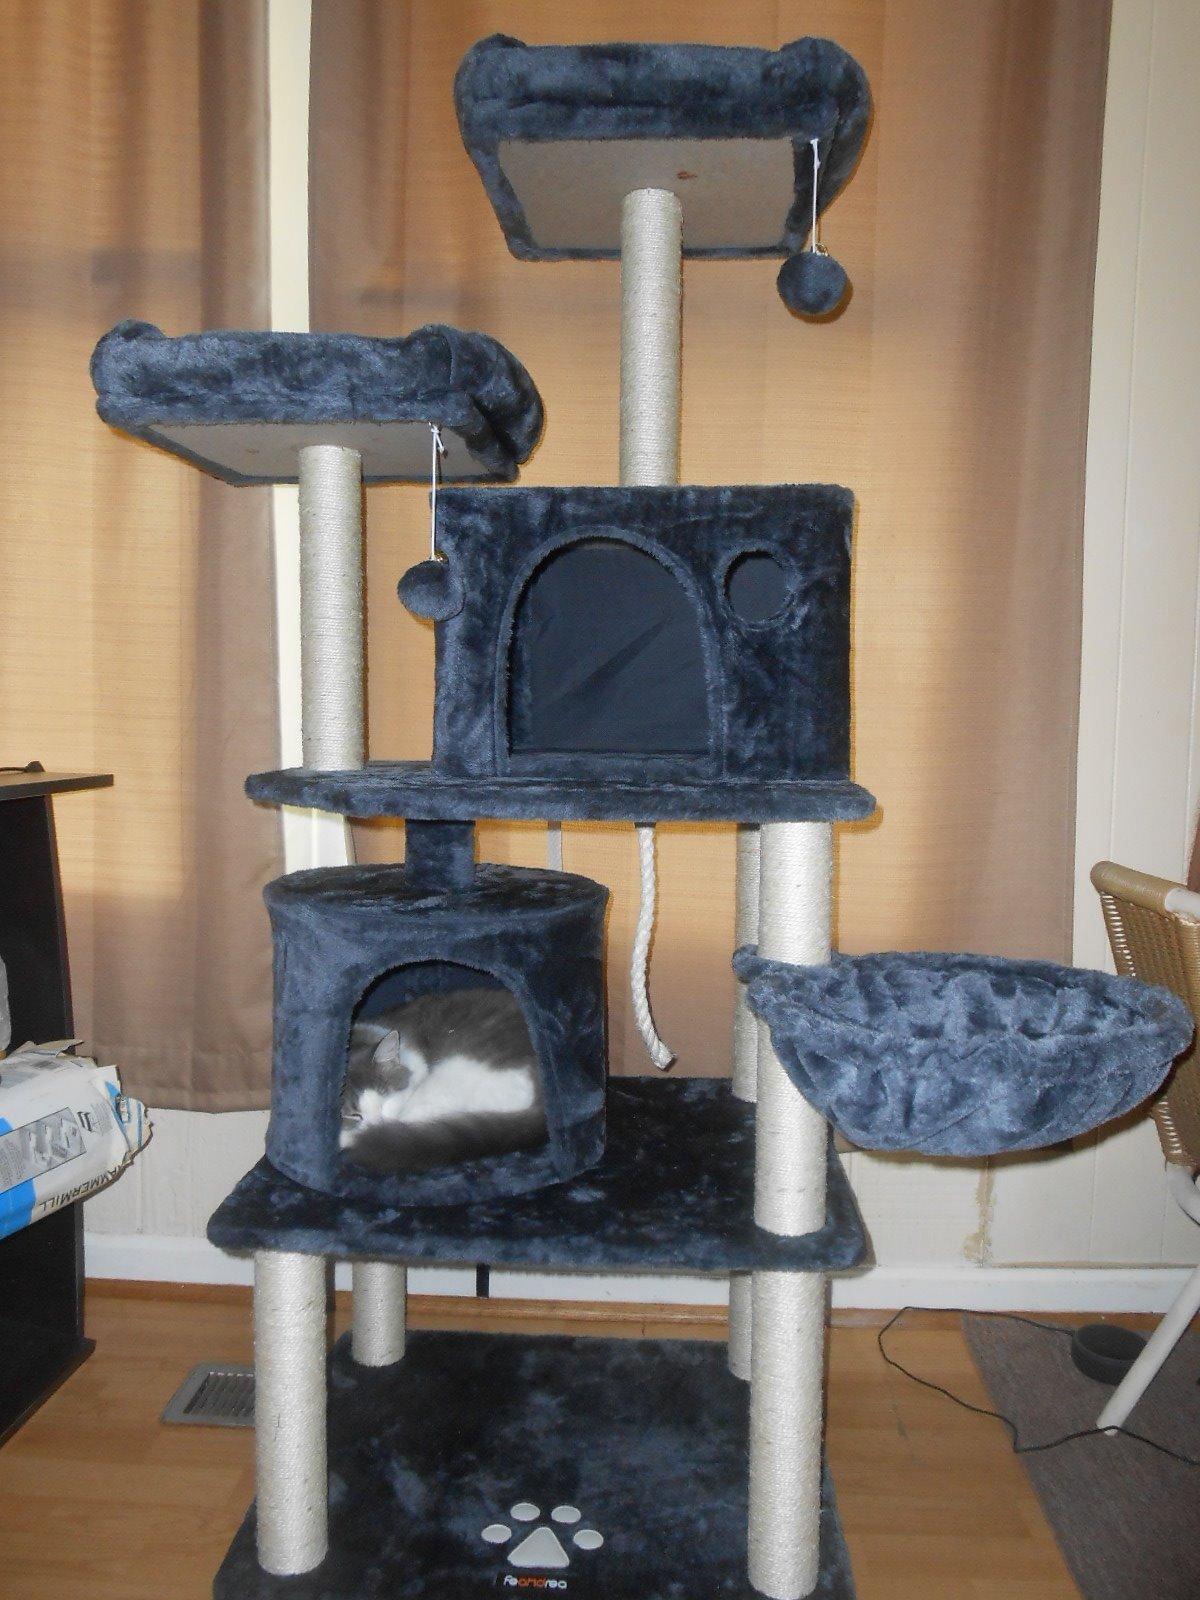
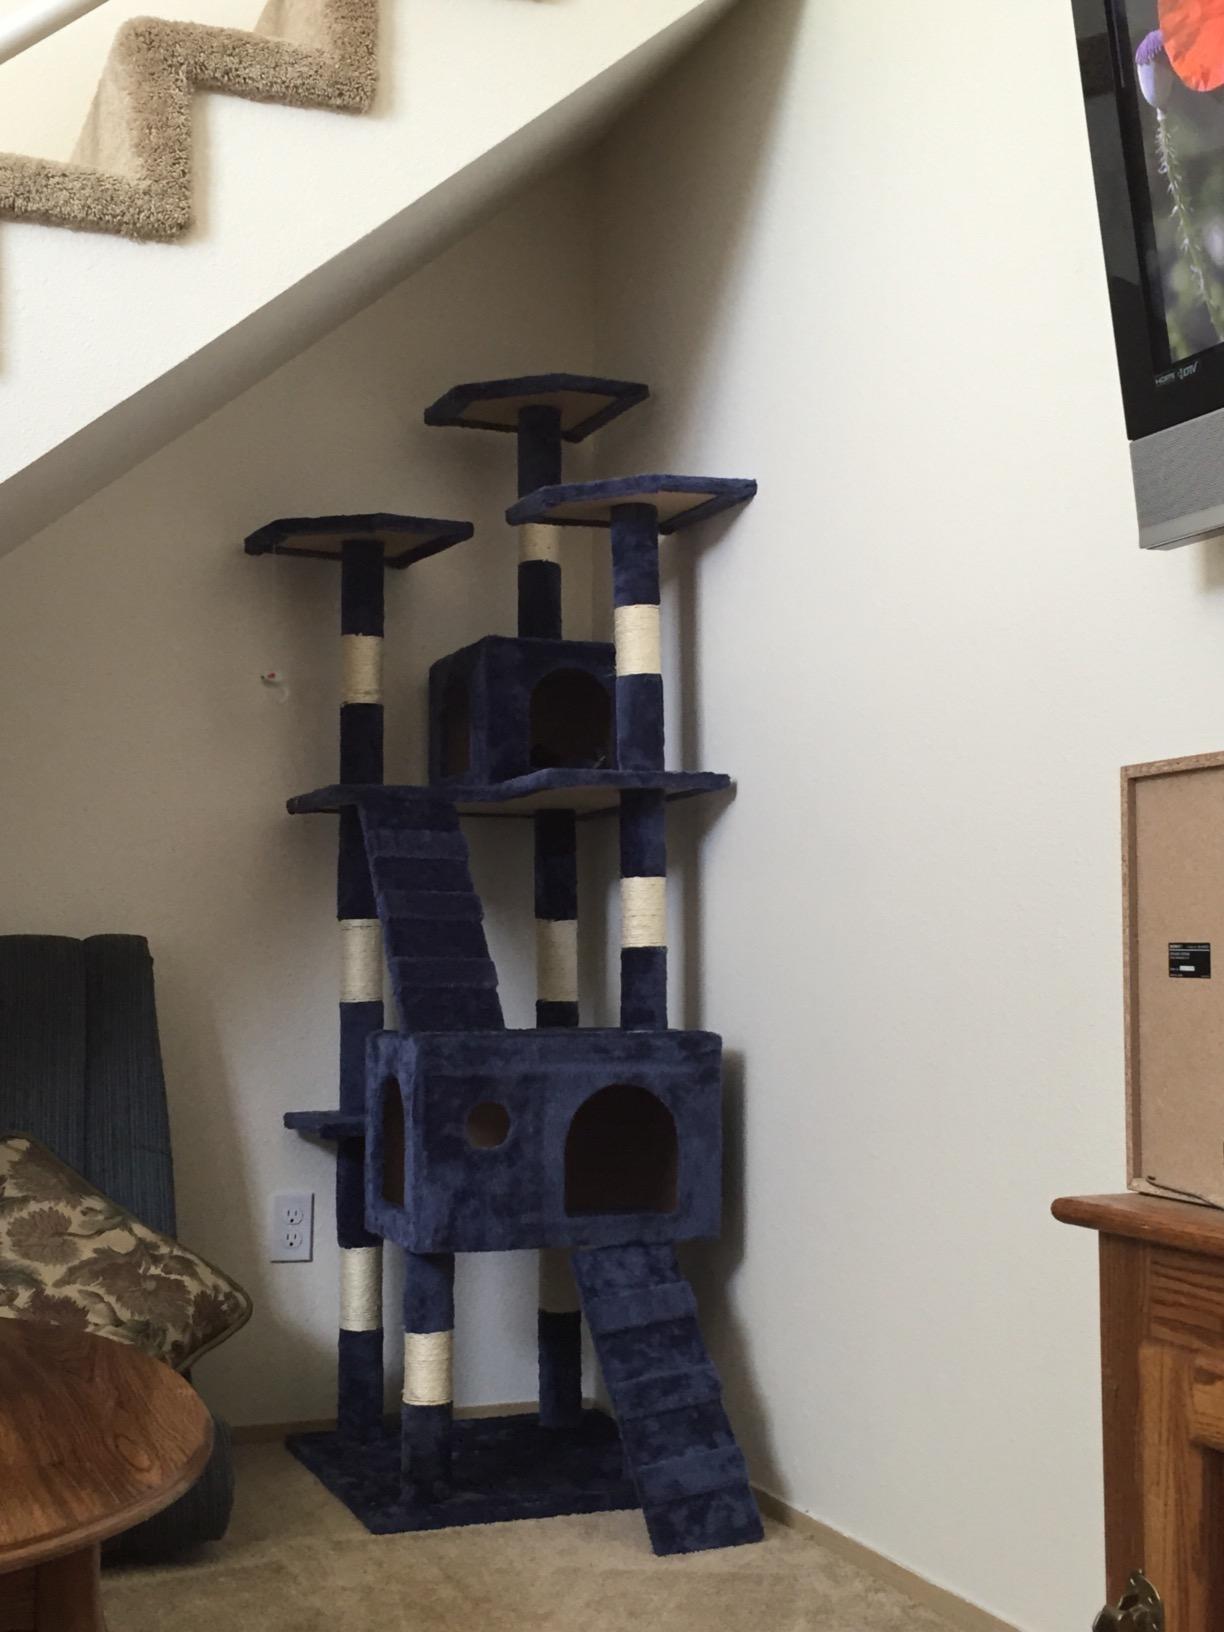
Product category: items_cat tree
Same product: no